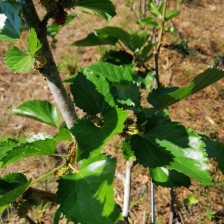
Variety: Buriram60